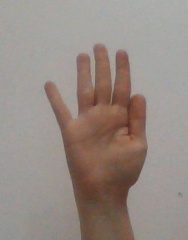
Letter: sheen